Centre hospitalier de l'Université de Montréal

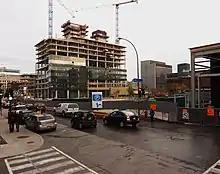
Phase 1 under construction, 2011

The CHUM was founded in 1995 through the merger of three hospitals : Hôtel-Dieu de Montréal, Hôpital Notre-Dame, and Hôpital Saint-Luc. Prior to the concentration of services at the megahospital site, the three campuses formed interdependent components of the CHUM network; together, they hosted 1,259 beds and employ 330 managers, 881 physicians, 1,300 researchers and educators, 1,458 technicians, and 4,273 nurses. An additional 3,394 employees and 530 volunteers supported the work of the main staff.